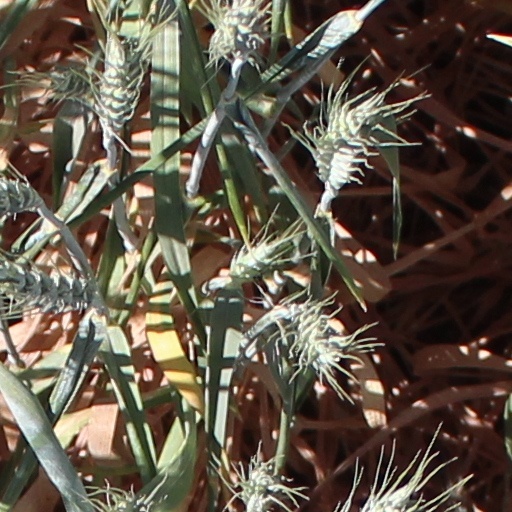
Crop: wheat